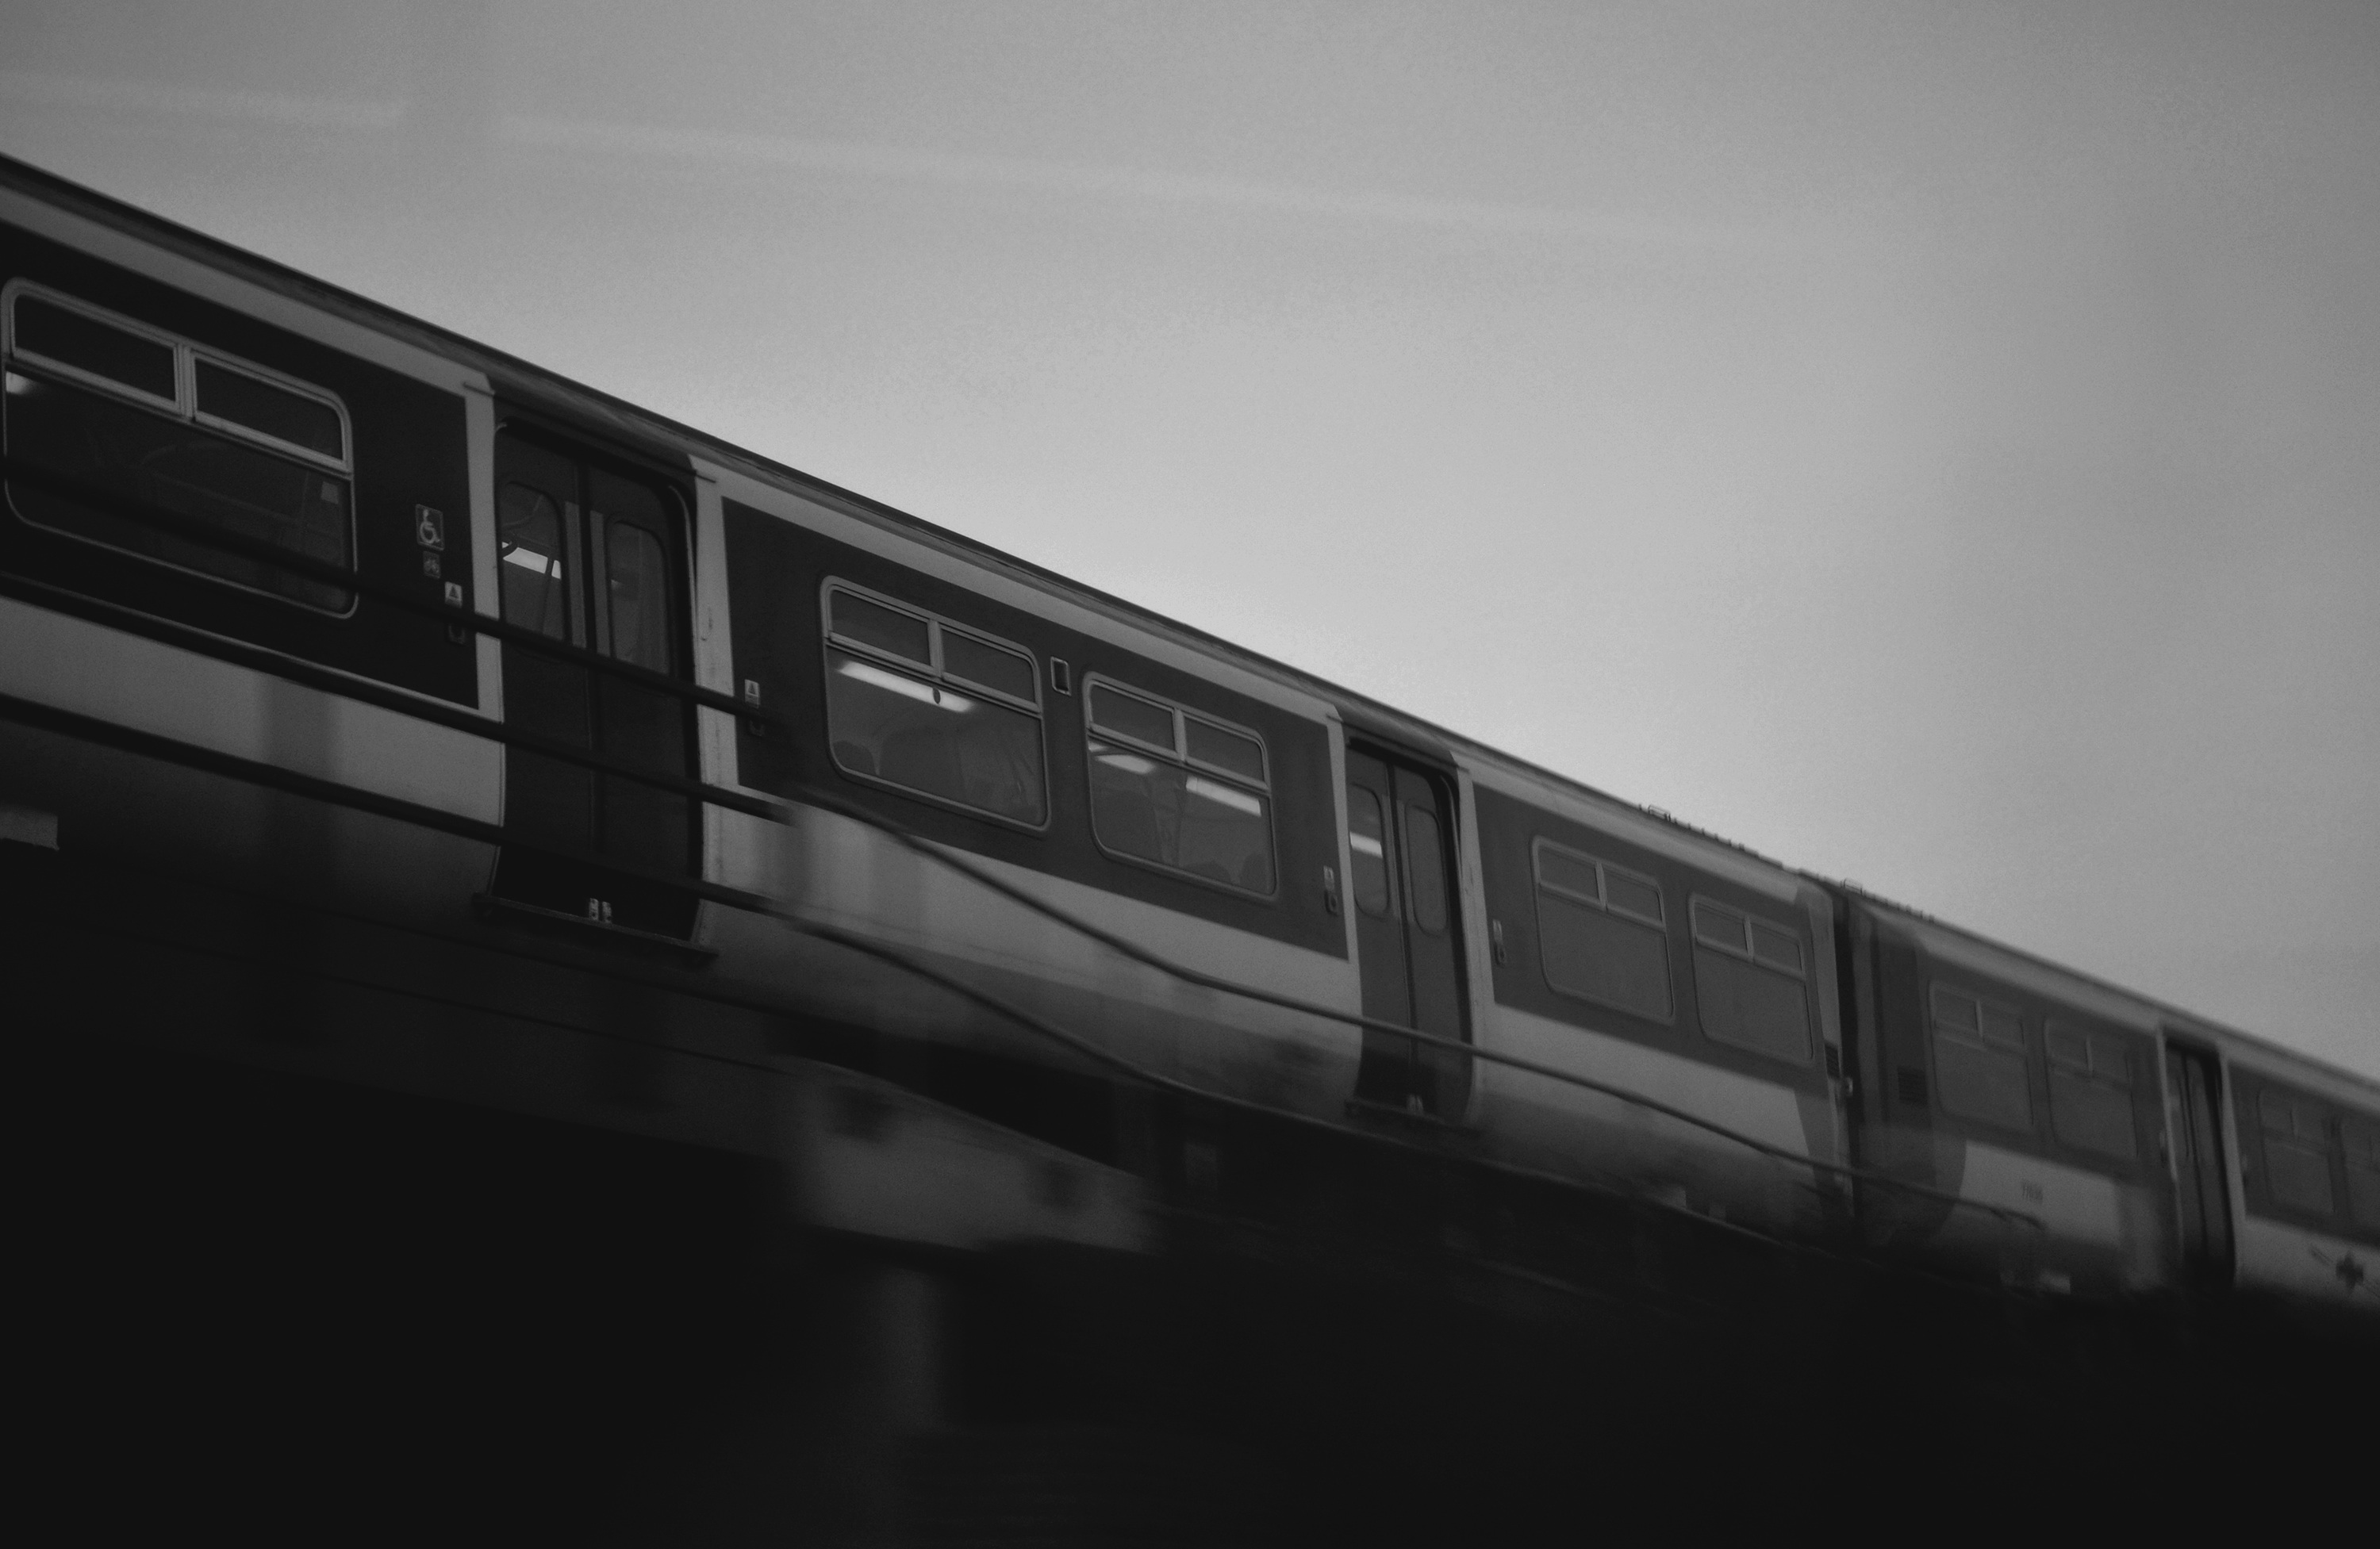
black and white, track, train, transport, line, vehicle, electricity, monochrome, public transport, rail transport, land vehicle, monochrome photography, rolling stock, rapid transit, railroad car, passenger car